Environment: real
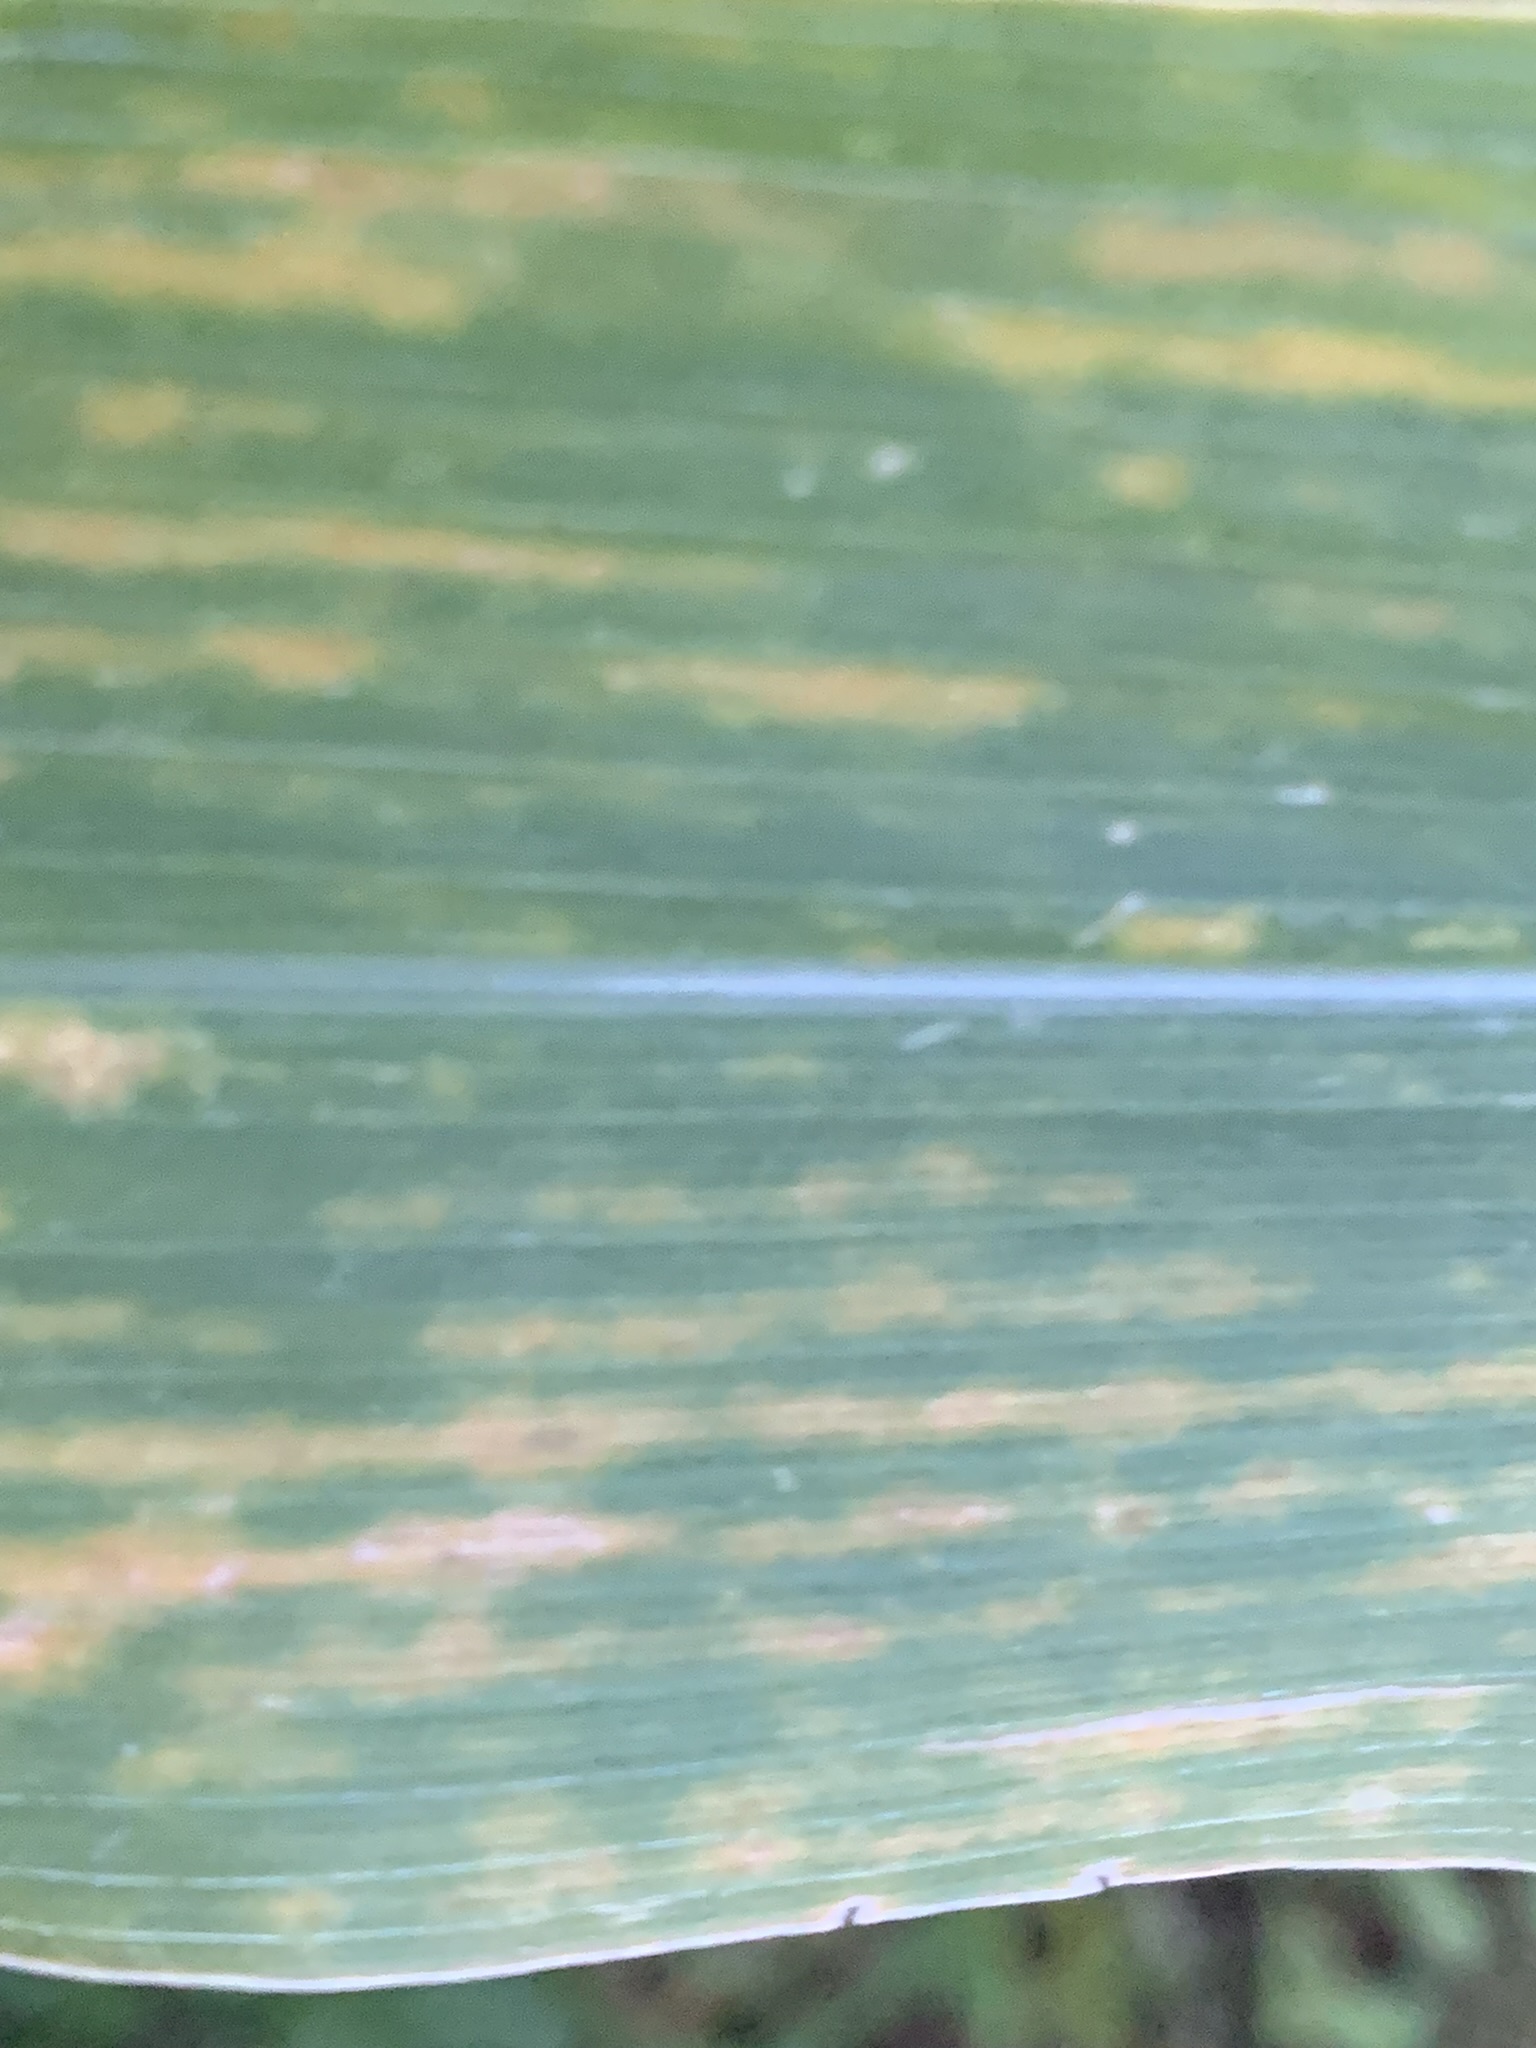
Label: lethal_necrosis